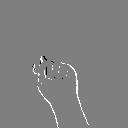
ASL letter: t